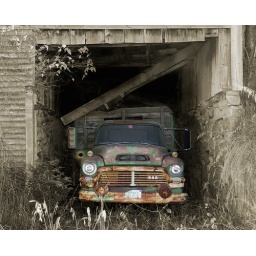
This truck is sitting in a collapsing barn in Chichester. Shot before the trees grew up in front of it.